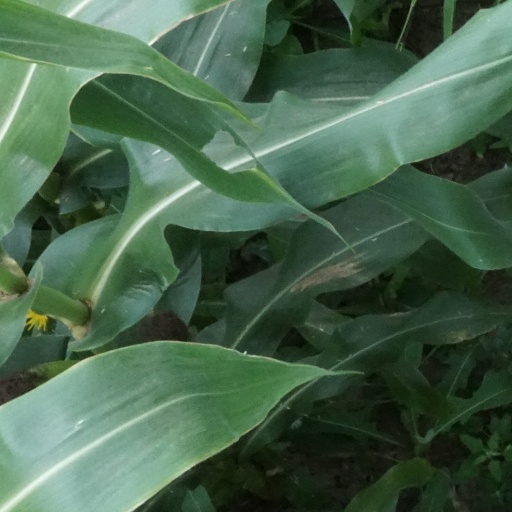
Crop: maize; corn